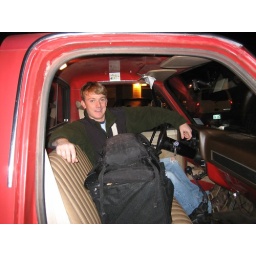
Tim in his borrowed big red truck